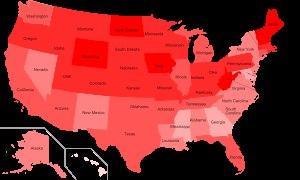
Les Euro-Américains, sont les Américains d'ascendance européenne.